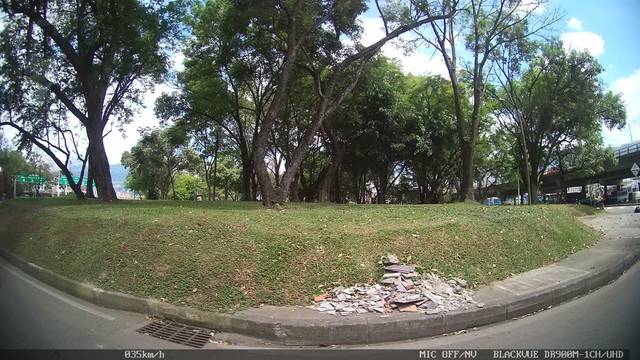
Region: Colombia
Coordinates: 6.238, -75.576